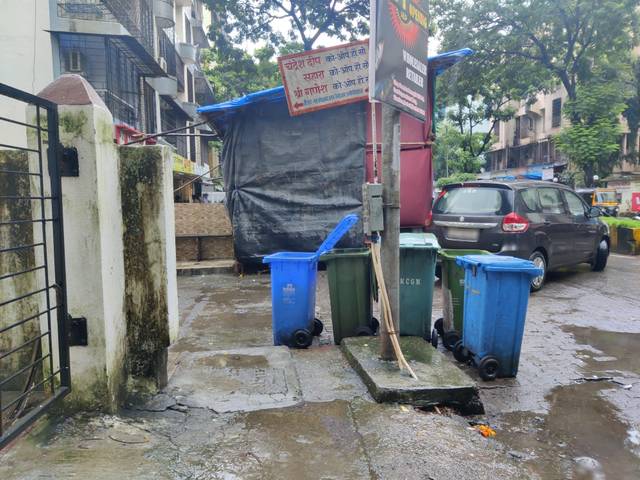
Region: India
Coordinates: 19.241, 72.865